Ariq Böke

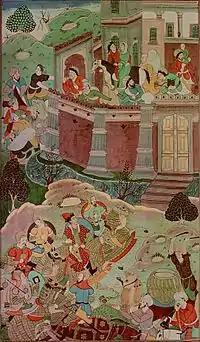
Ariq Böke defeats Alghu-Rashid al'Din, Jami al Tavarikh.

When Ögedei Khan died, a power struggle erupted, with leadership then passing to Ögedei's son Güyük in 1246, though Güyük died only two years later, in 1248. After another struggle, the sons of Tolui, Ögedei's brother, took power. The first of Tolui's sons to be Great Khan was Möngke, who proceeded with Kublai to conquer Southern China and the Southern Song dynasty. Their brother Hulagu led the Mongol advance westward, conquering Baghdad and proceeding into Syria and towards Palestine. During this time, all affairs of the Heartland were left under the control of their brother Ariq Böke.